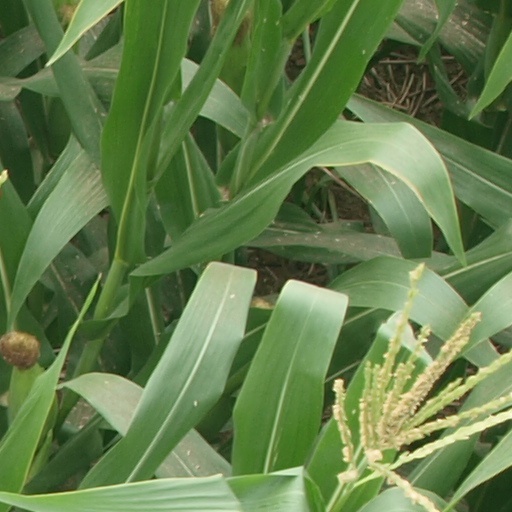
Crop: maize; corn